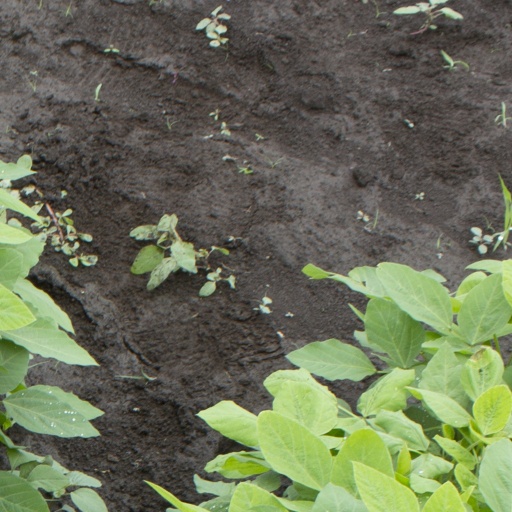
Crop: soybean